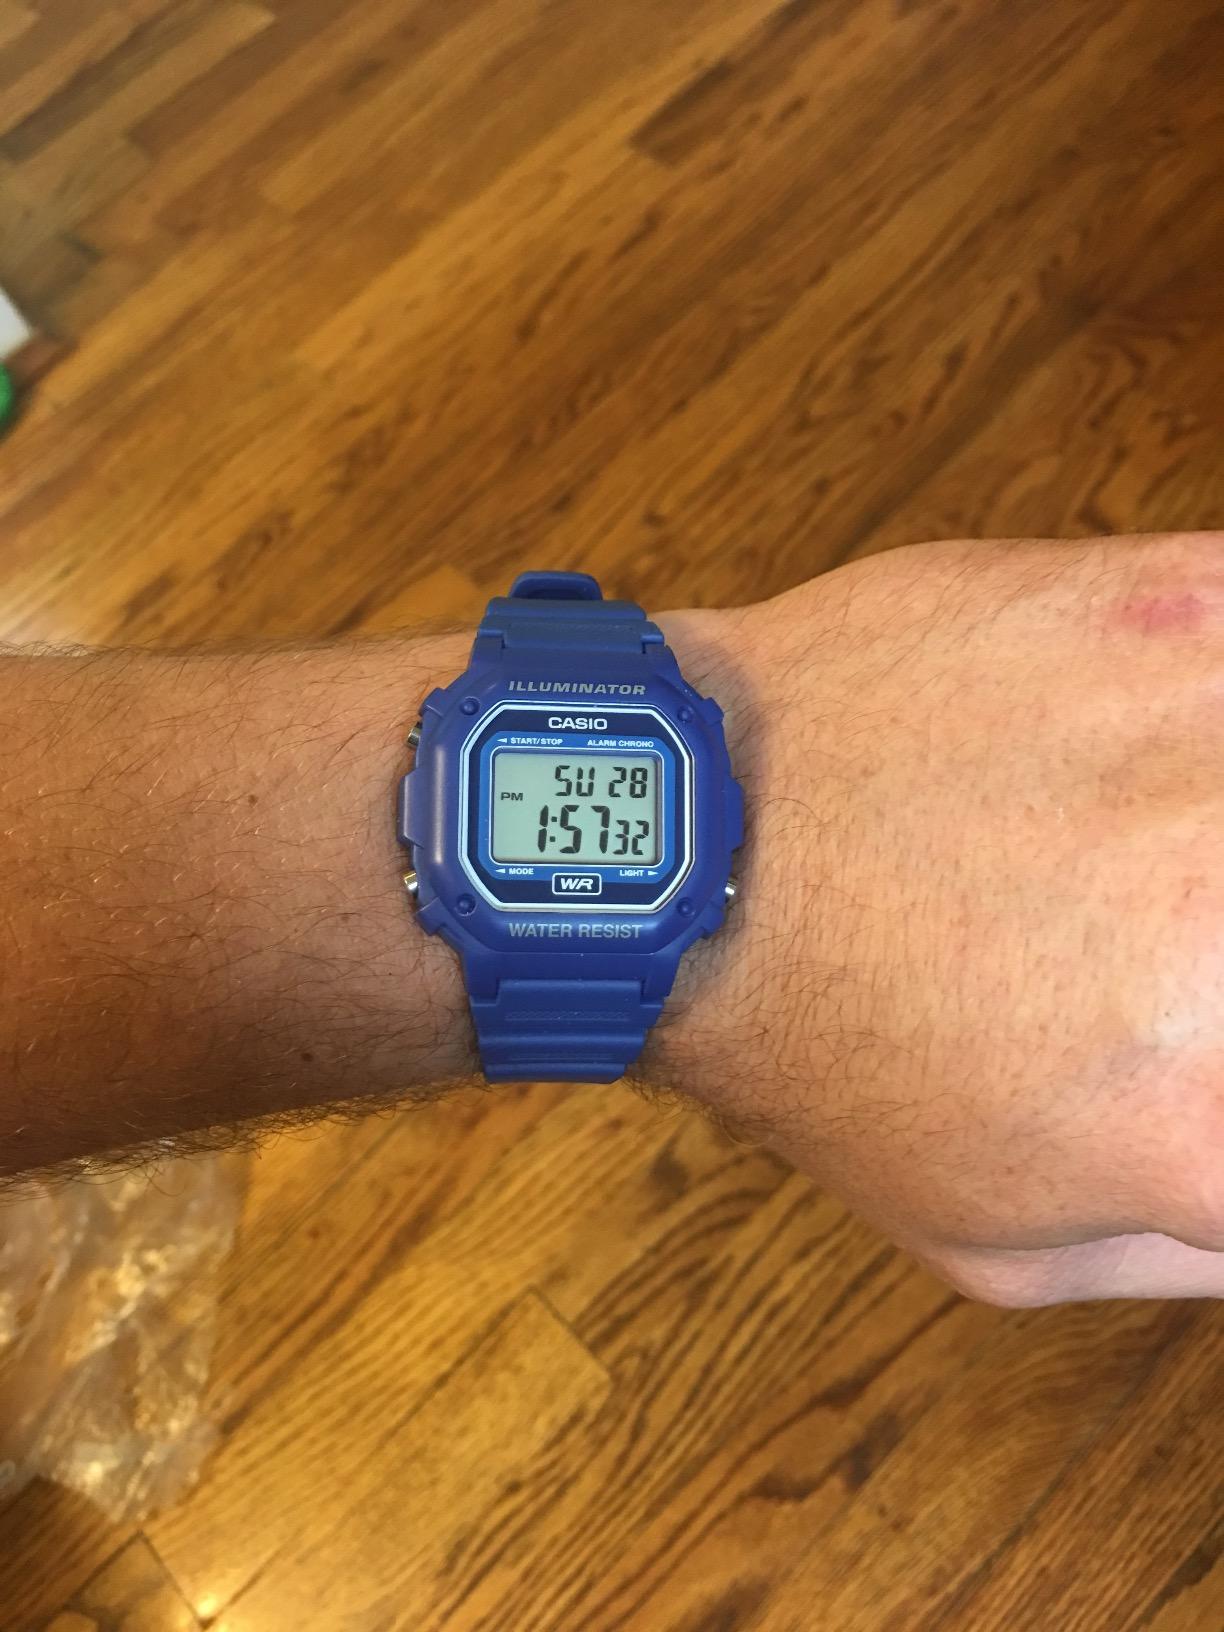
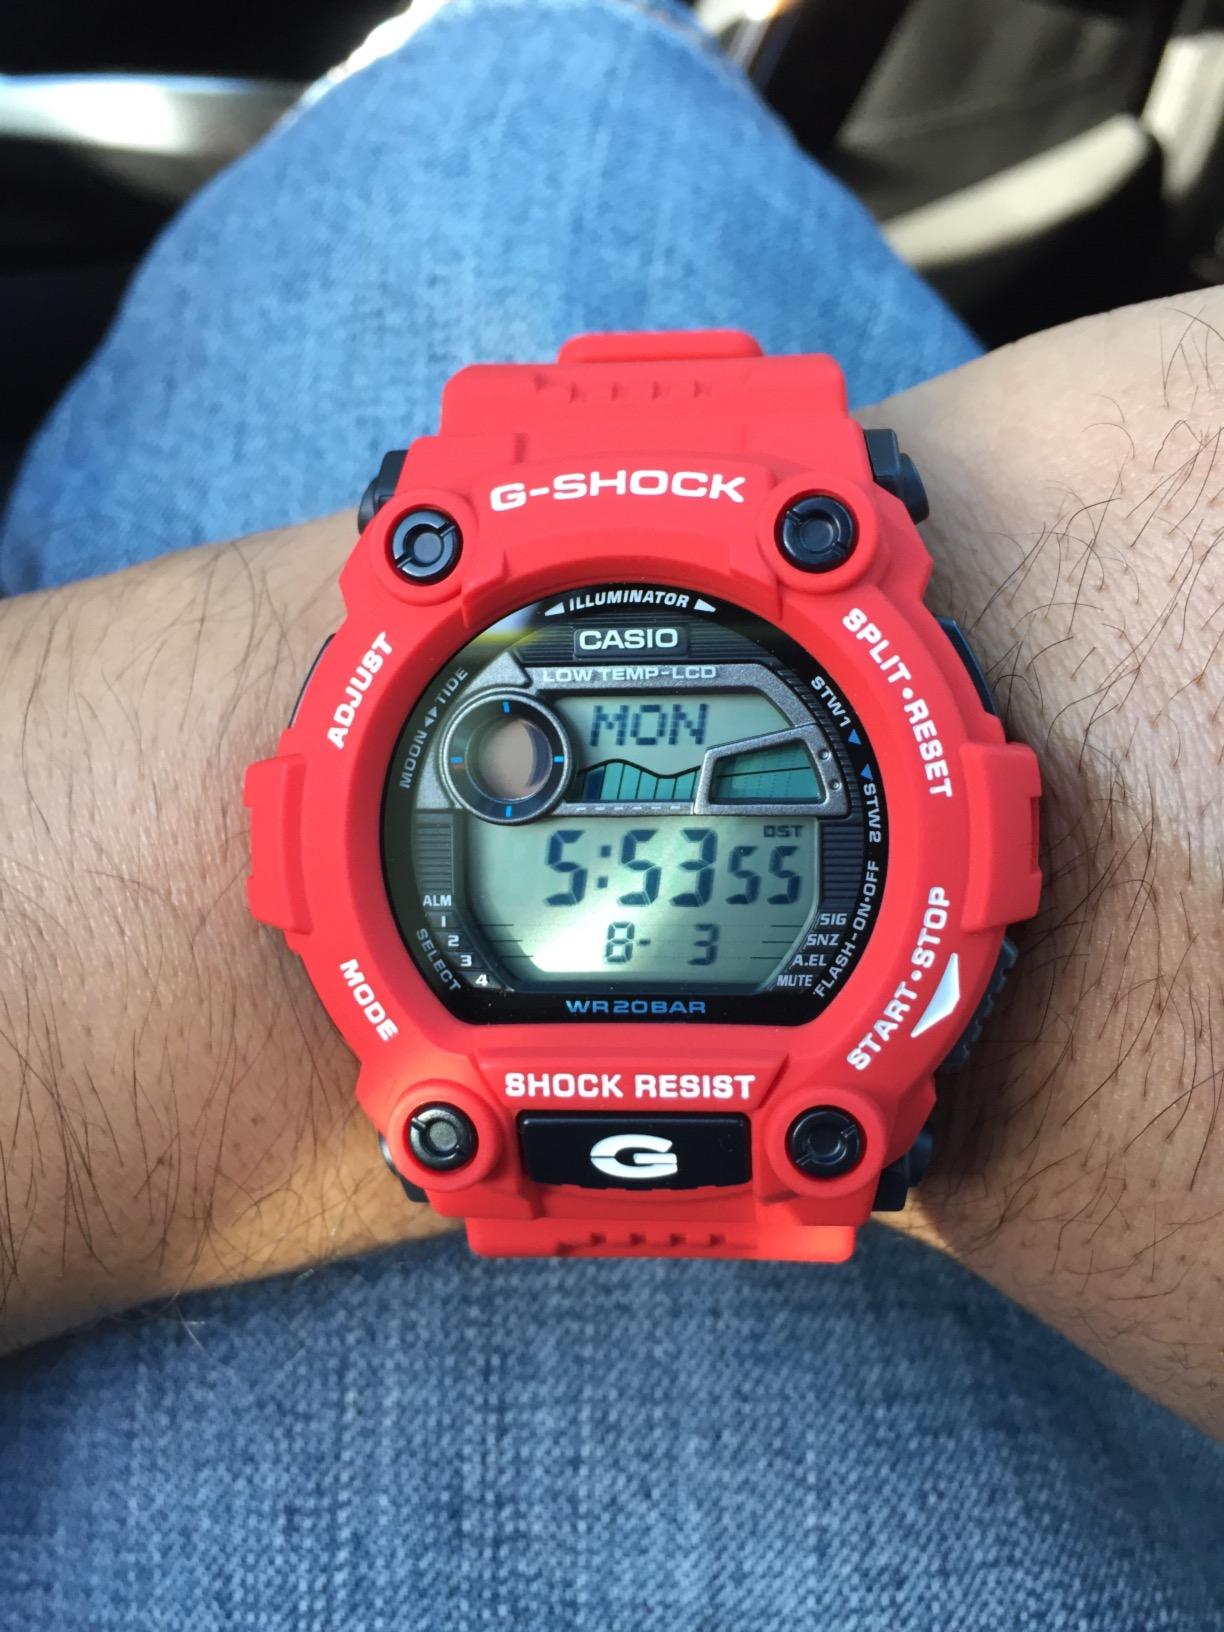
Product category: accessories_watch
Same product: no